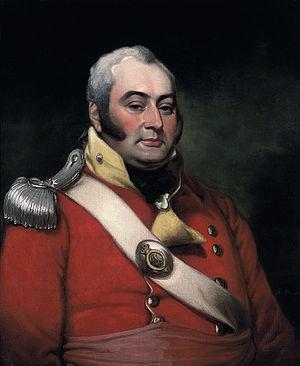
George Fermor, 3ᵉ comte de Pomfret est un pair britannique, comte de Pomfret dans la Pairie de Grande-Bretagne. Il était le fils aîné de George Fermor et a accédé au titre à la mort de son père en 1785.